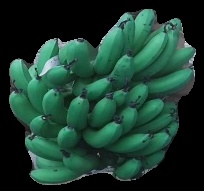
Variety: pachbale
Grade: grade3